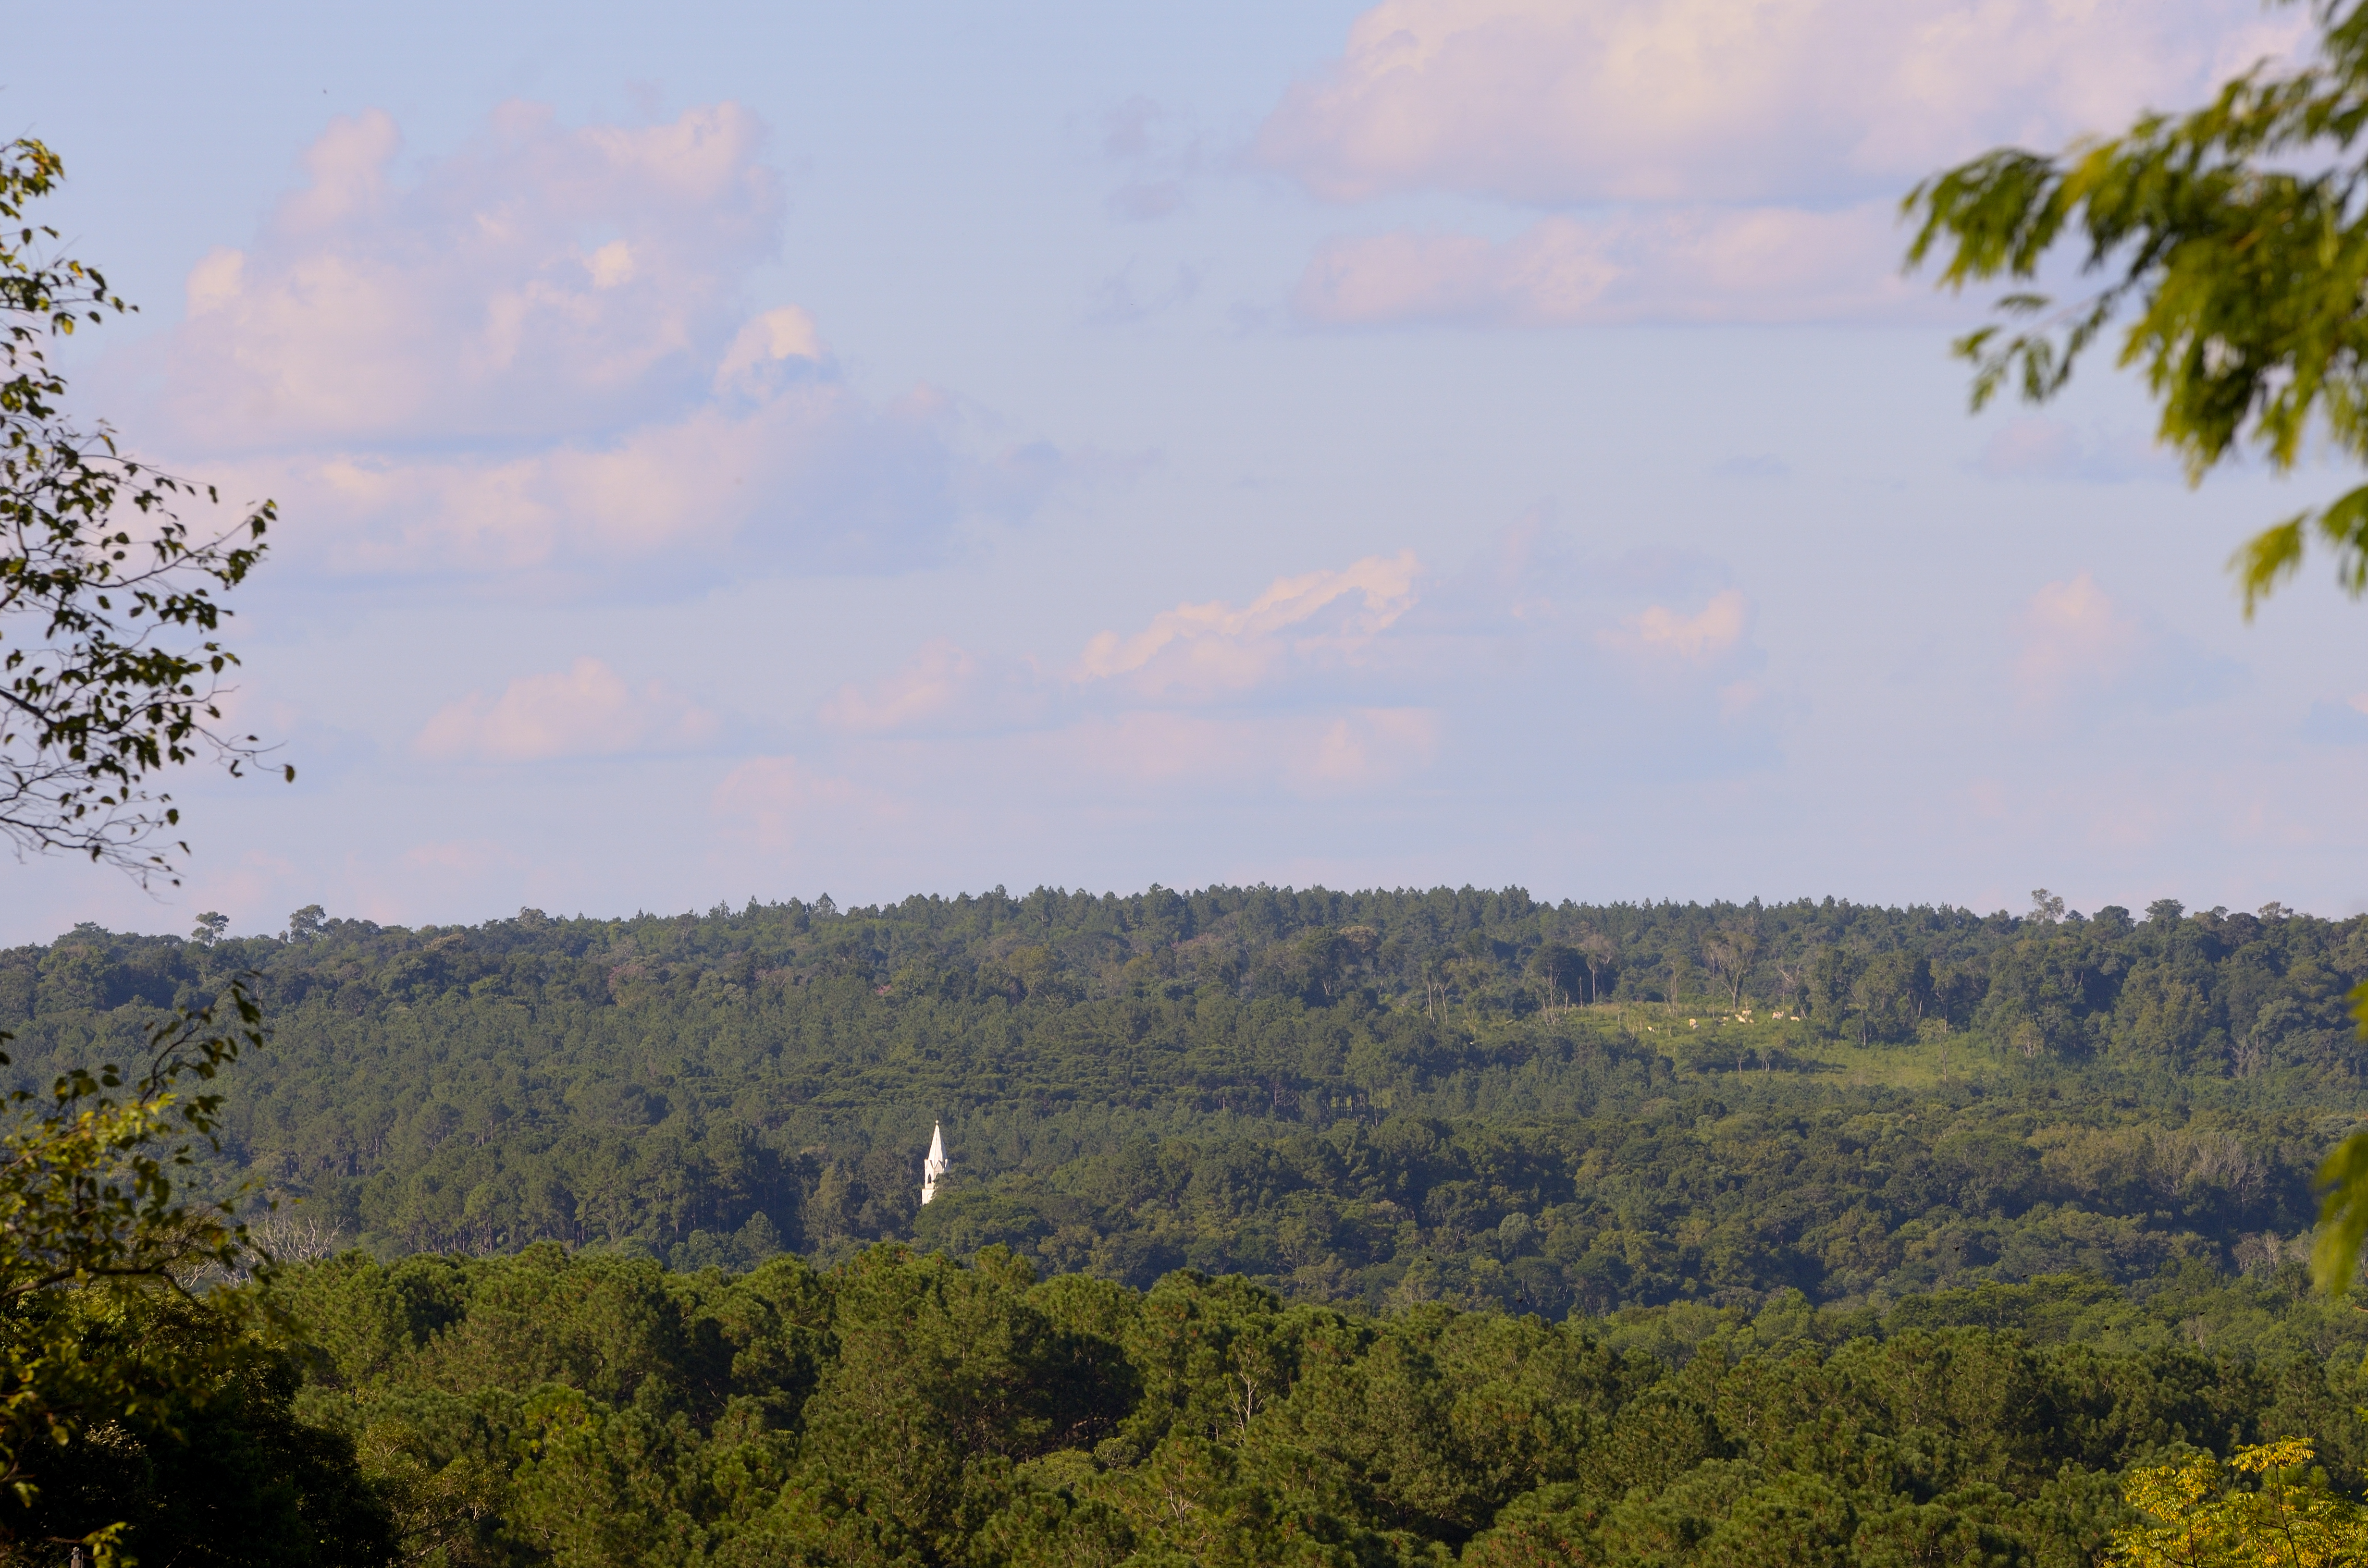
landscape, tree, nature, forest, horizon, wilderness, mountain, cloud, plant, sky, meadow, morning, leaf, hill, flower, autumn, valle, sol, monte, madera, potrero, misiones, selva, vallehermoso, habitat, ecosystem, rural area, natural environment, atmospheric phenomenon, woody plant, mountainous landforms